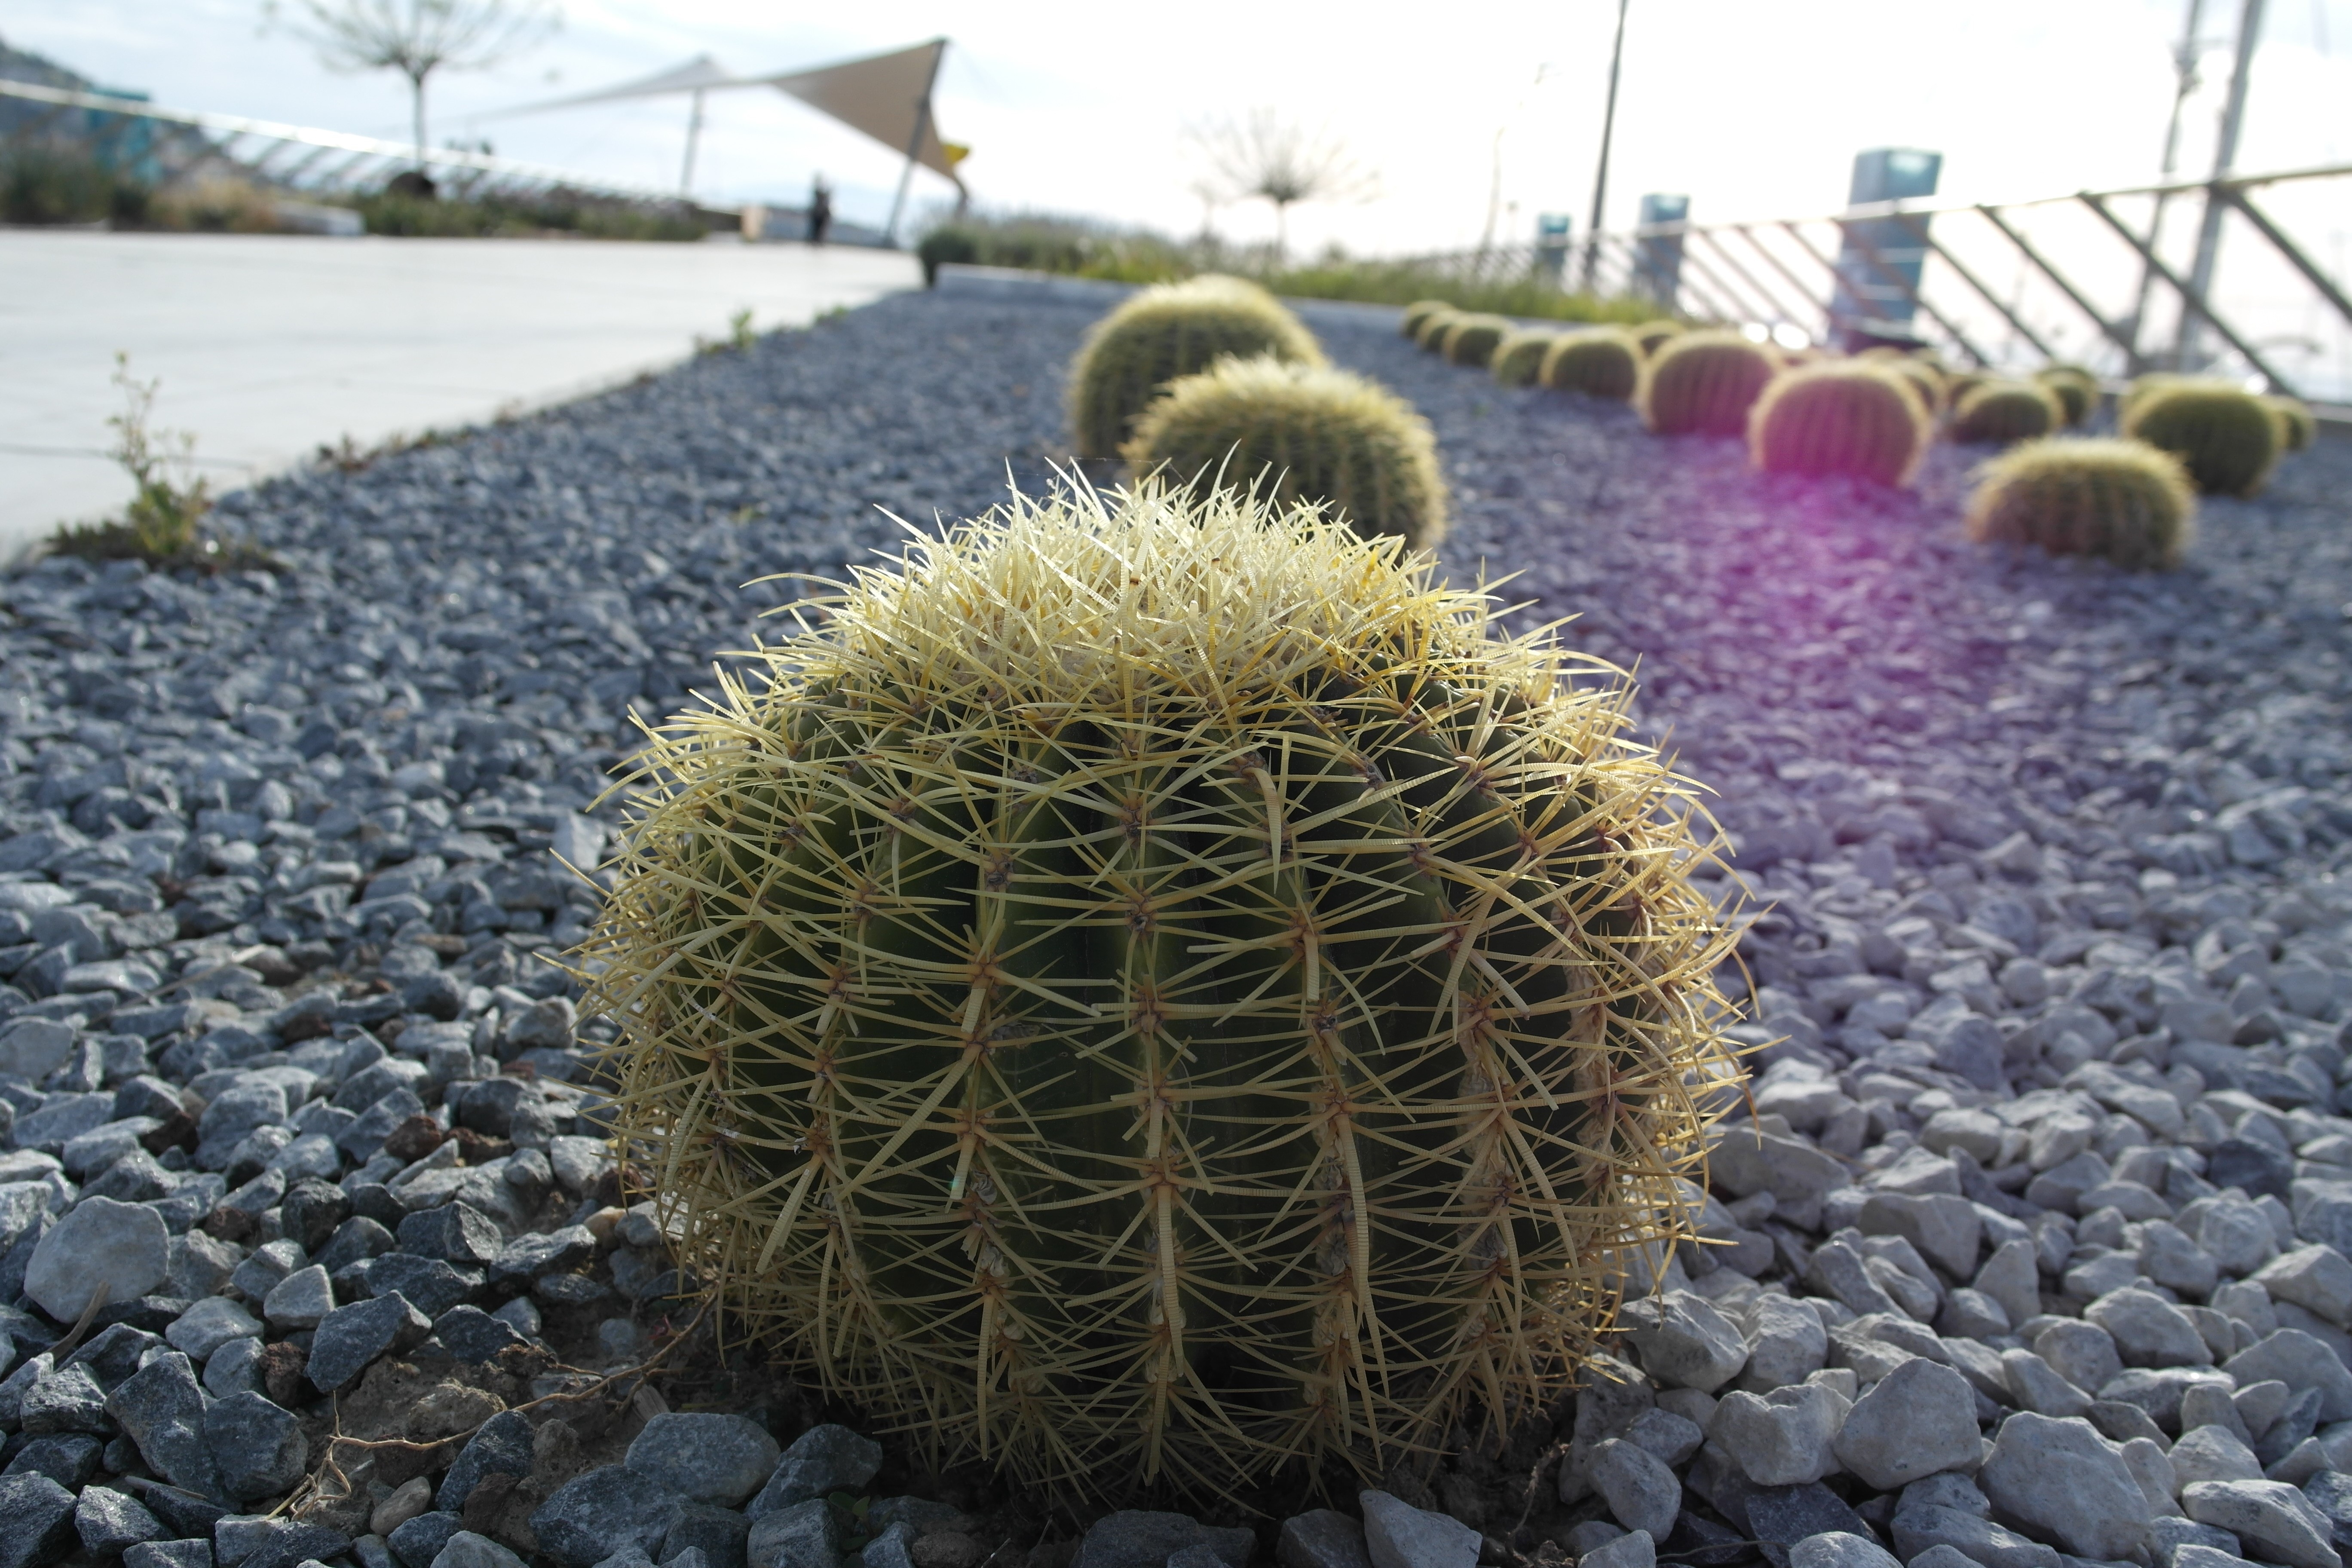
cactus, plant, flower, botany, caryophyllales, flowering plant, land plant, hedgehog cactus